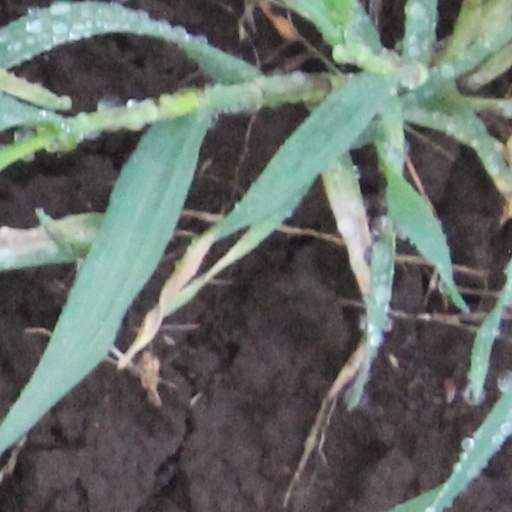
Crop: wheat